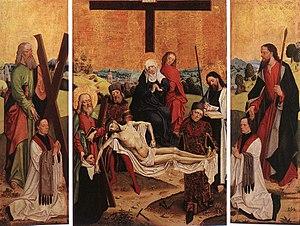
Le maître de la Vie de la Marie, en allemand Meister des Marienlebens est le pseudonyme donné à un peintre du gothique allemand, vivant à Cologne. Il est également connu sous le nom de maître de Wilten et de Johann van Duyren, mais cette dernière identification ne fait pas consensus.